Airmyn

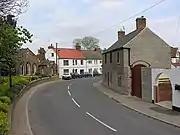
High Street, Airmyn

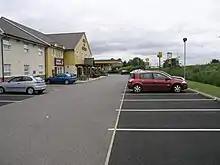
M62 Motorway Services

The village has its own primary school, Airmyn Park Primary School, which holds just over 100 pupils. The present building was opened in 1991, and has four classrooms, together with a hall, communal areas and offices. It was designed for 105 children. Before moving to the new building, the school was located on High Street, in a building which was erected in 1834 by George Percy, the Earl of Beverley. It was intended to be a Sunday School, but was being used as a day-school by 1840, and was able to accommodate 120 pupils. Near the old school is a clock tower, designed by Henry Francis Lockwood of Bradford and built in 1865, which was paid for by the village population, to honour the memory of the second Earl, who funded the building of the school.